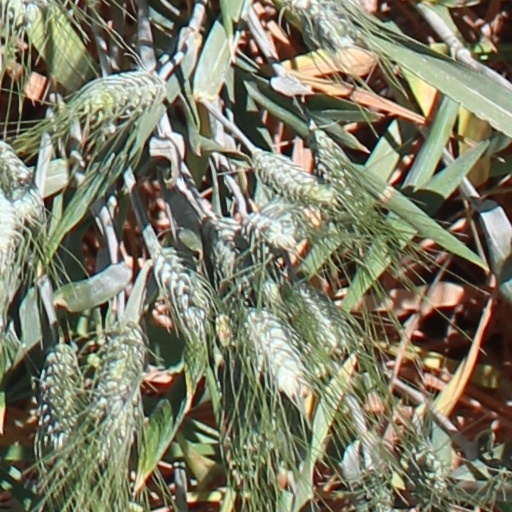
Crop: wheat